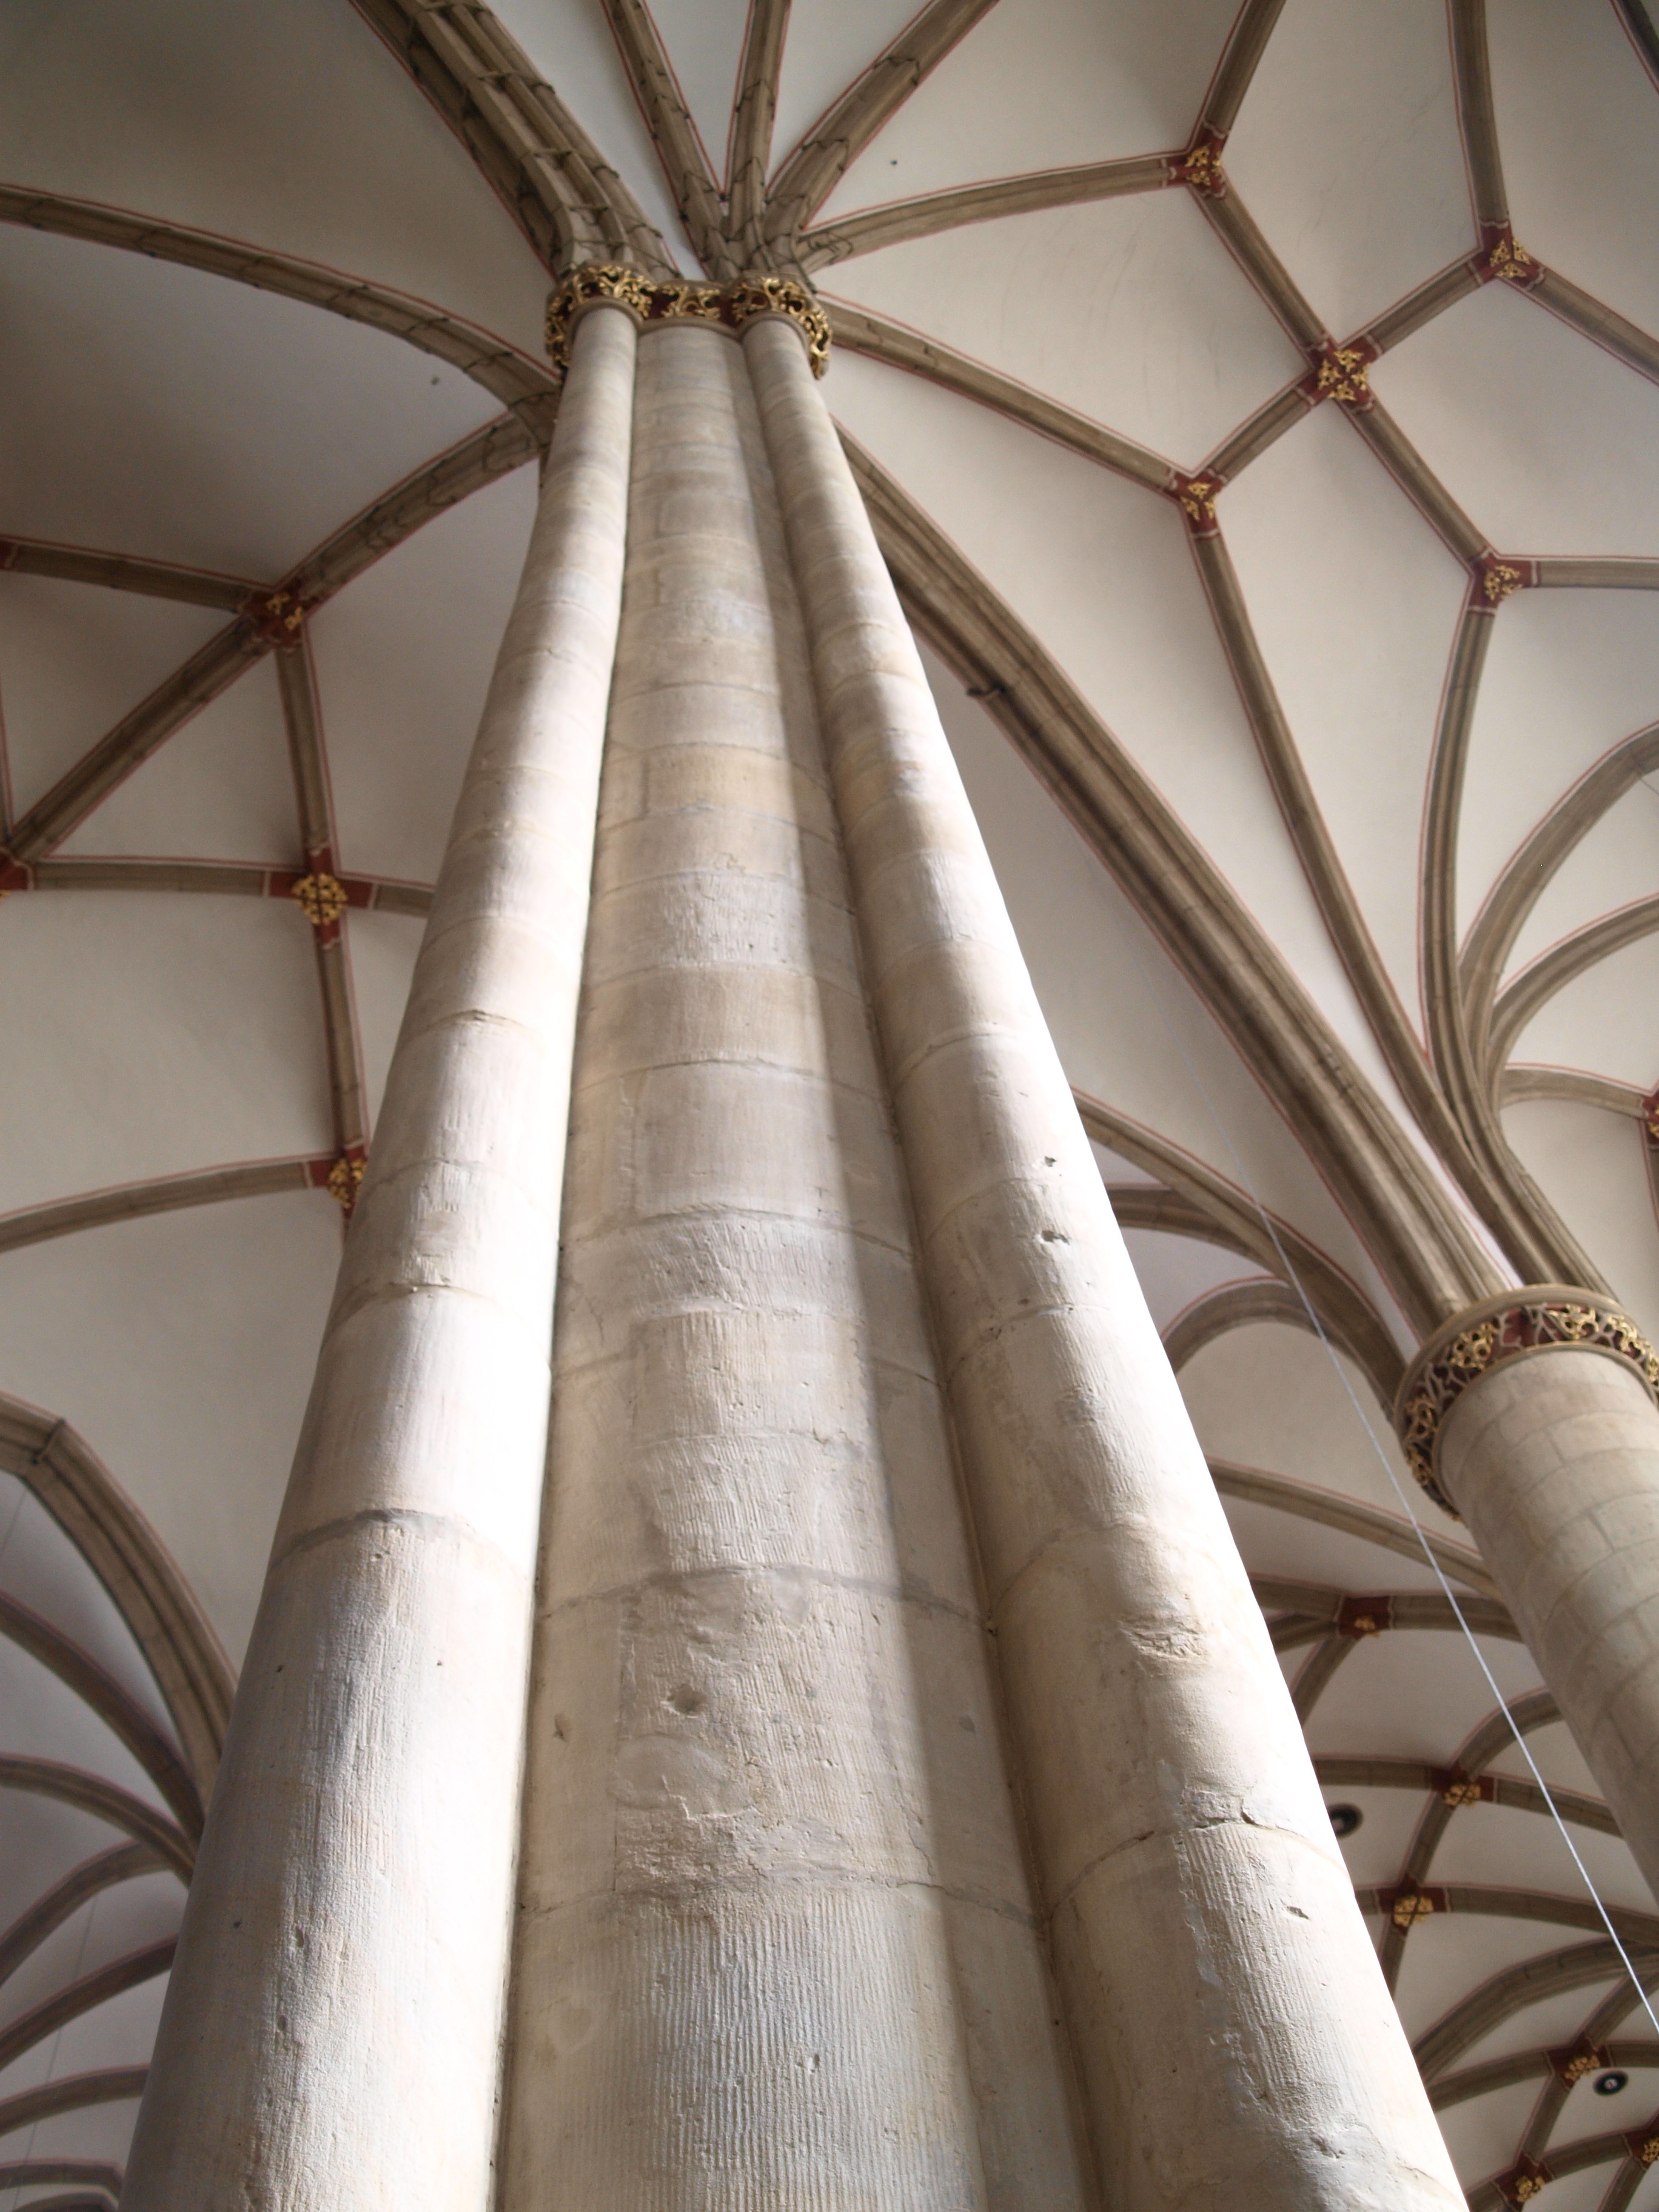
architecture, structure, white, old, stone, ceiling, pillar, column, romance, church, christian, symmetry, jesus, mythical, daylighting, stone column